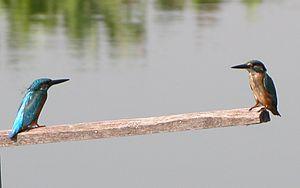
Le Boeung Kak était un étang situé au nord de la gare de Phnom-Penh. C'était le reste d'un ancien bras du Mékong.